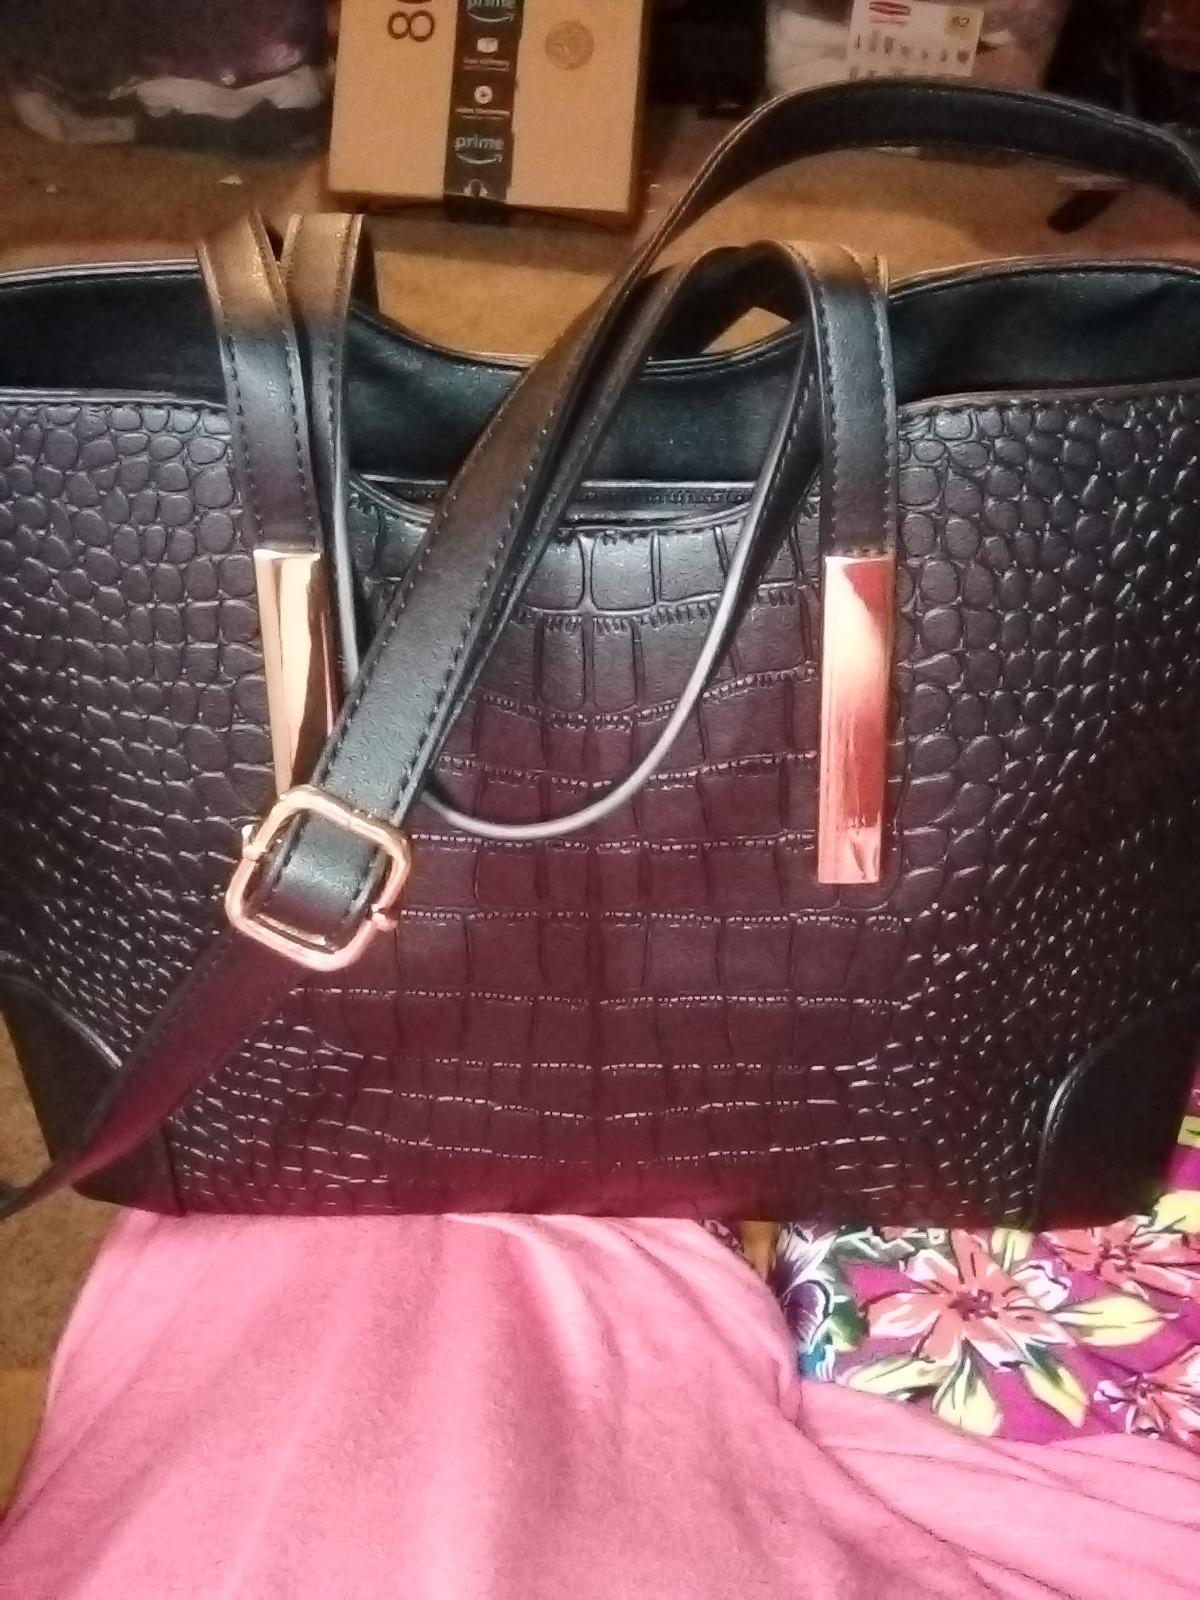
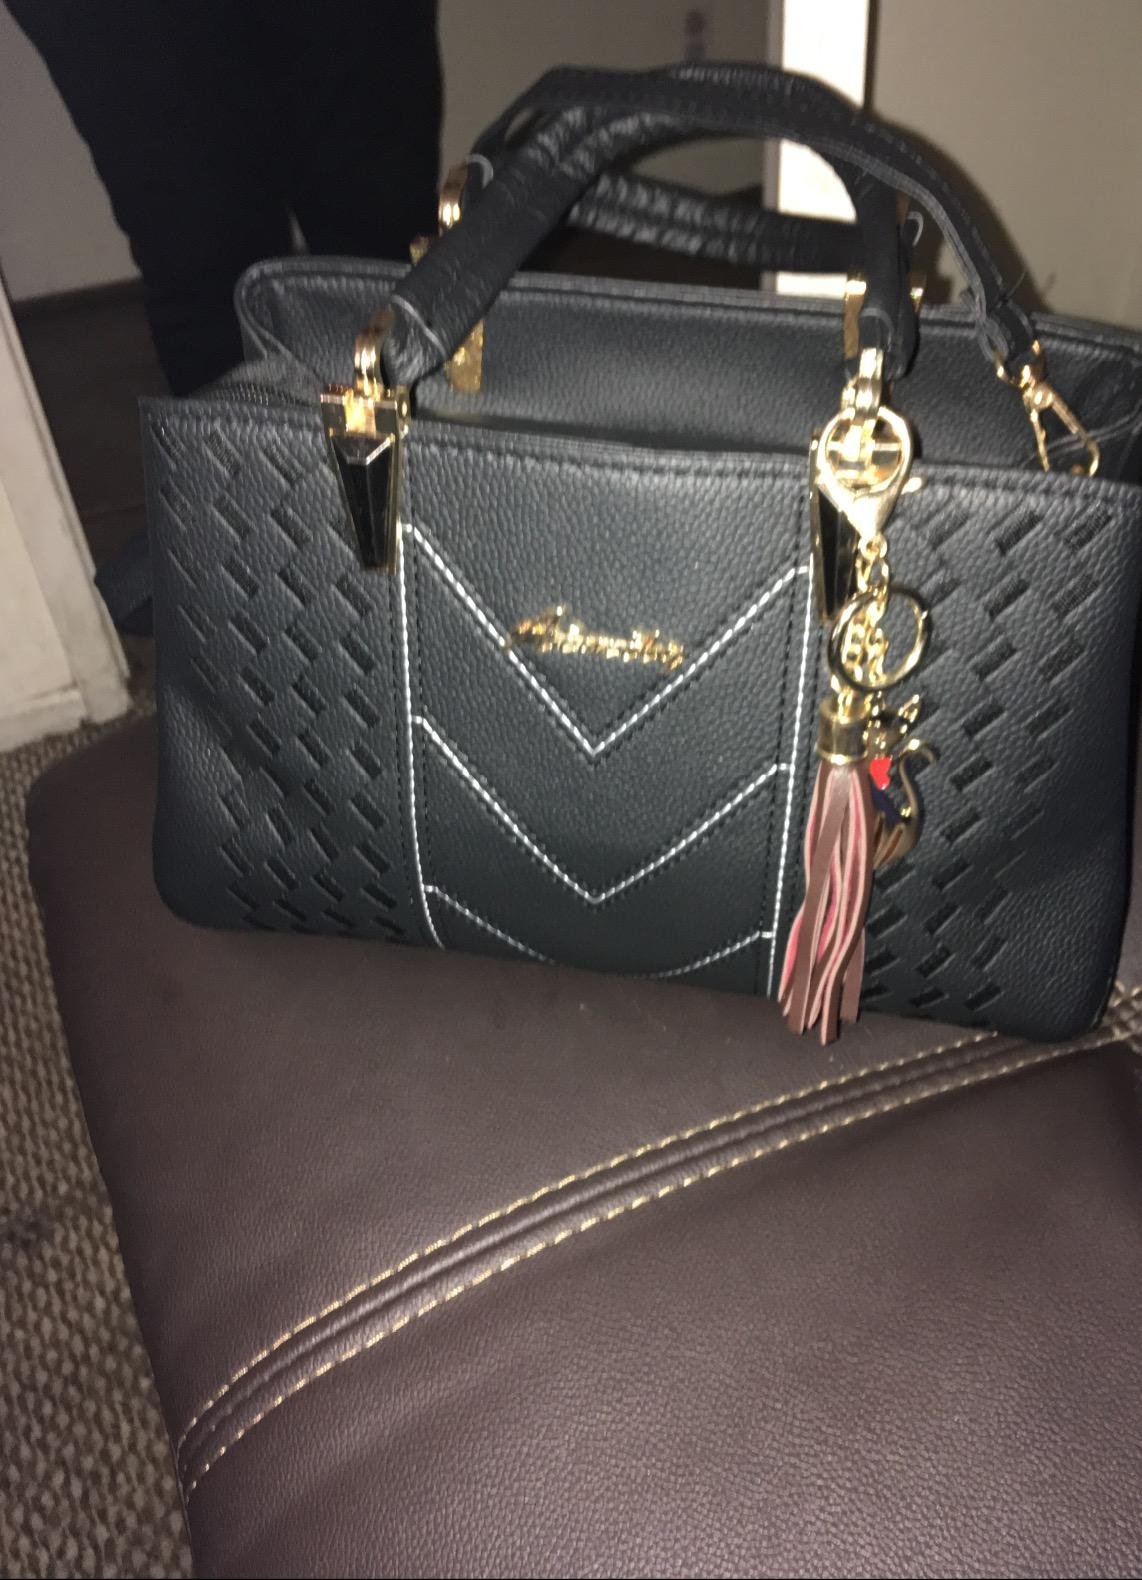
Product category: accessories_handbag
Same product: no